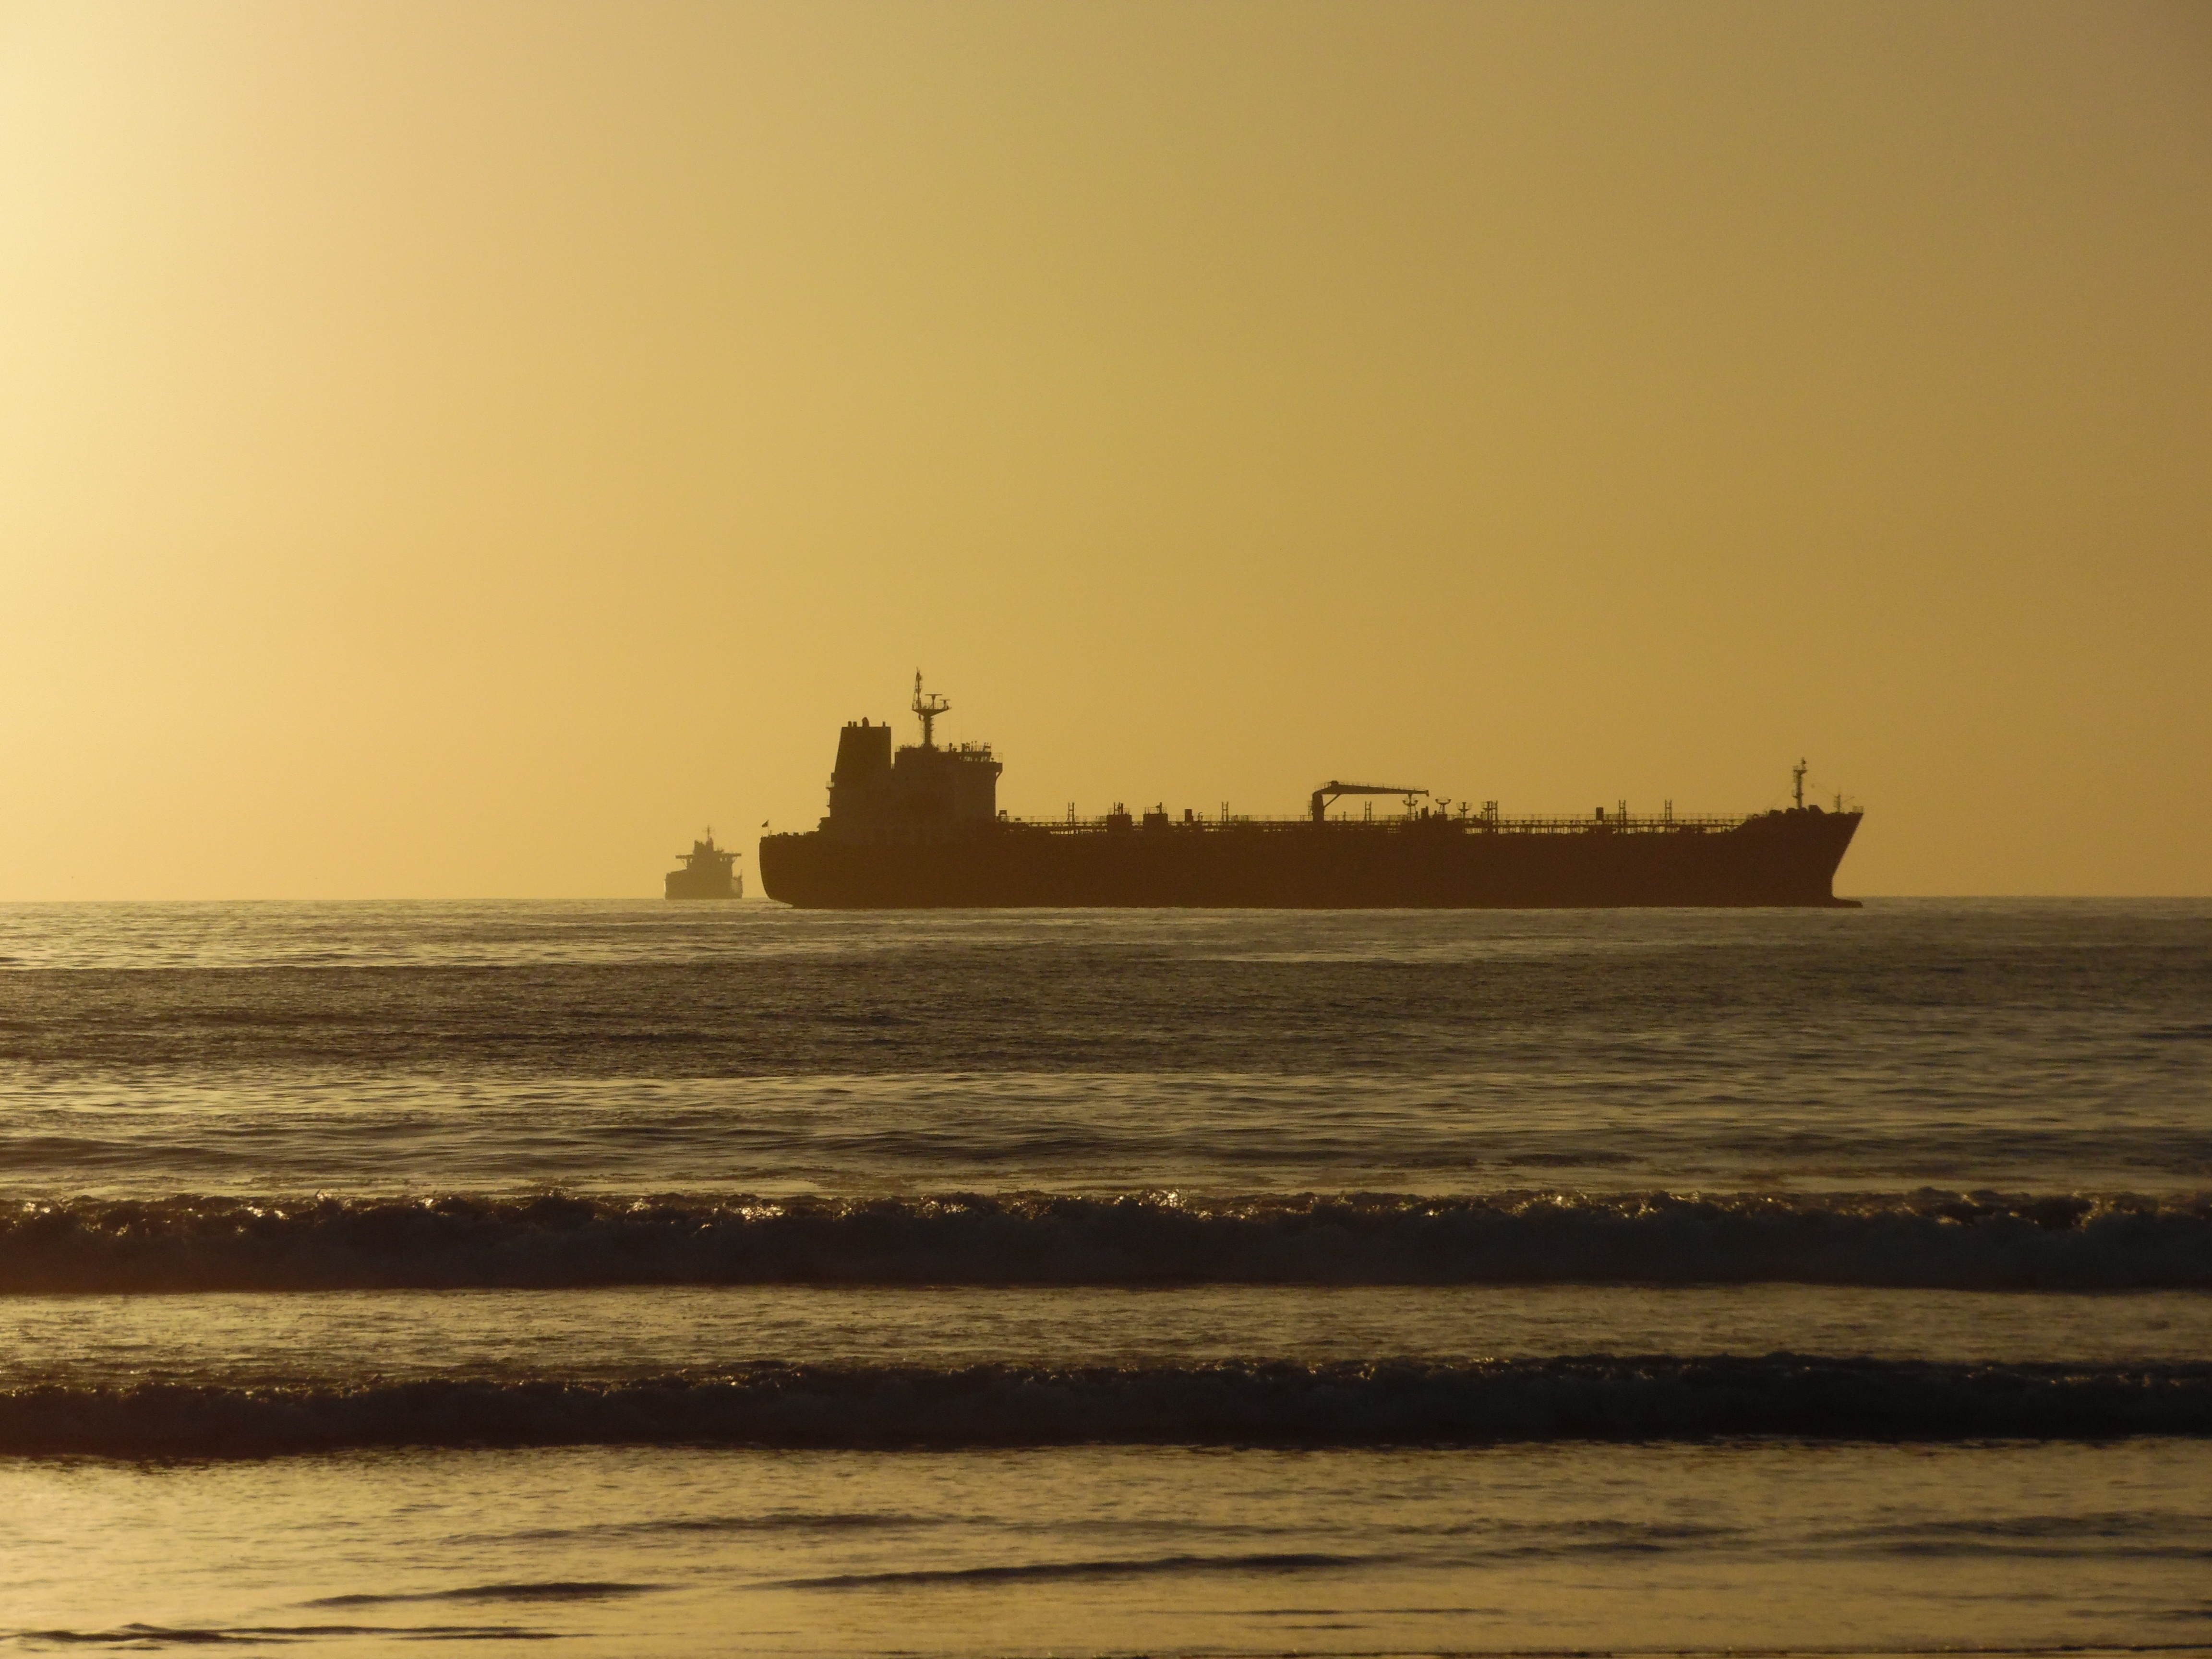
beach, landscape, sea, coast, water, nature, sand, ocean, horizon, sunrise, sunset, morning, shore, wave, wind, dawn, city, ship, dusk, vehicle, peaceful, calm, bay, port, chile, body of water, clouds, windows, costa, channel, pacific, watercraft, valparaiso, valparaiso panoramic, atmospheric phenomenon